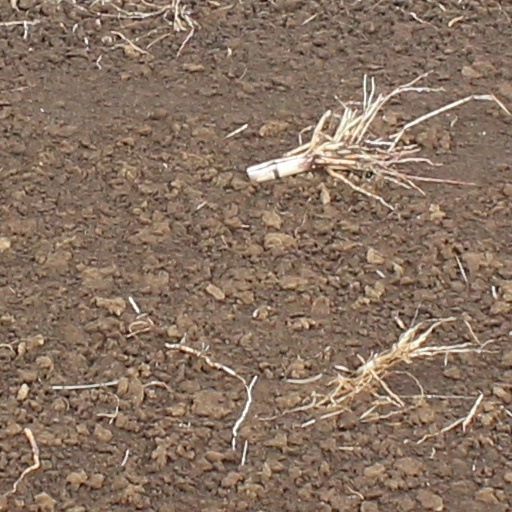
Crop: wheat